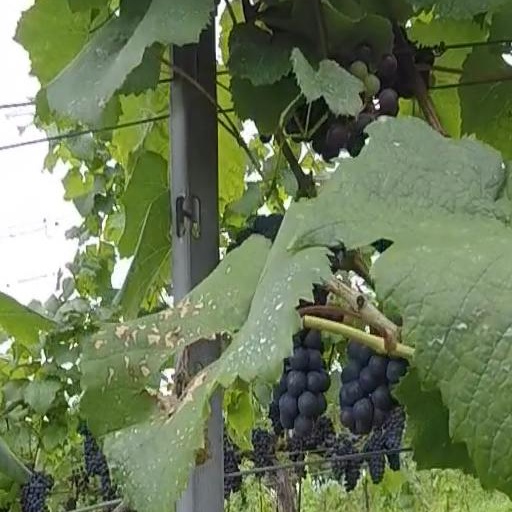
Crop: grape